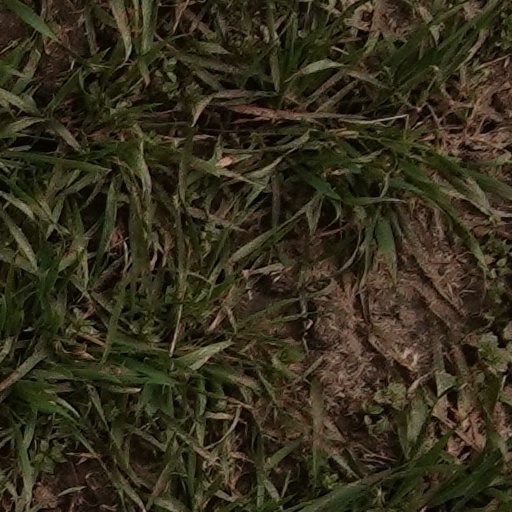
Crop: wheat